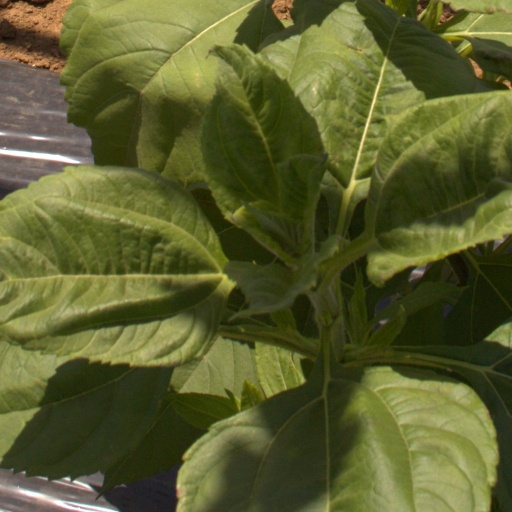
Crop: Jerusalem artichoke